Upper Mount Gravatt, Queensland

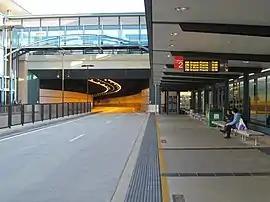
Busway station

Upper Mount Gravatt is a southern suburb in the City of Brisbane, Queensland, Australia. In the , Upper Mount Gravatt had a population of 10,800 people.